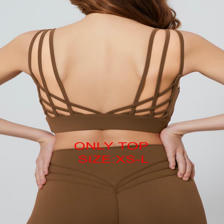
Label: Modal